Prestbury, Cheshire

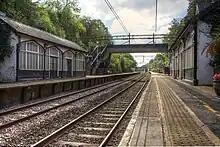
Prestbury railway station

The school, smithies, the mill, inns and the stocks centre on a village street called "The Village", which is broad enough for cattle fairs and the like. Until the 19th century the village street was connected to Pearl Street, the main street of Butley, by a ford.